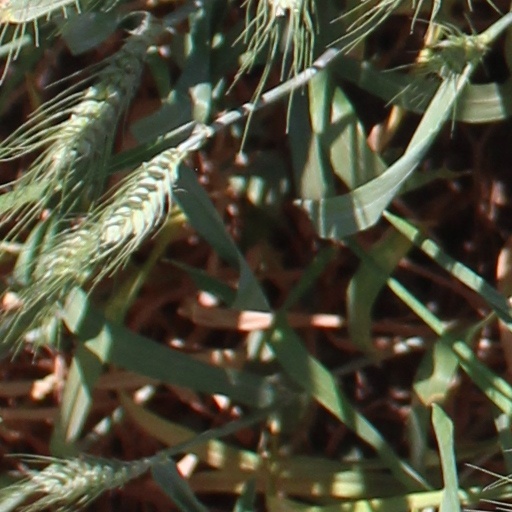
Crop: wheat